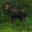
Label: deer